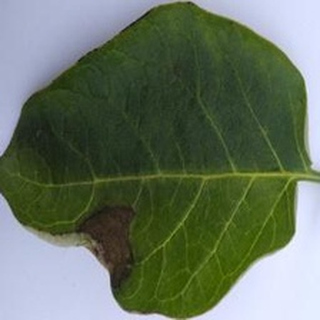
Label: potato_late_blight